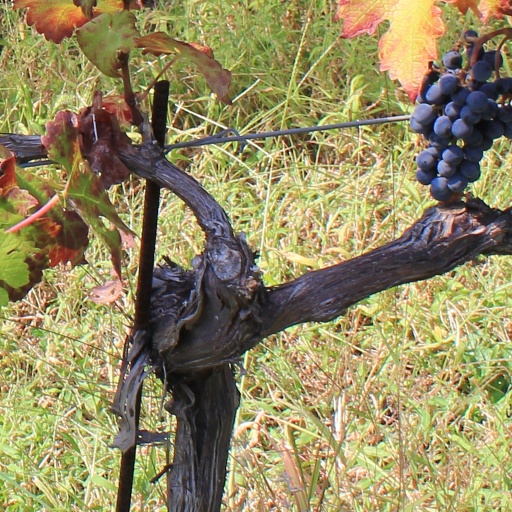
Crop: grape